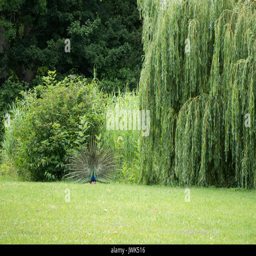
person next to a willow tree